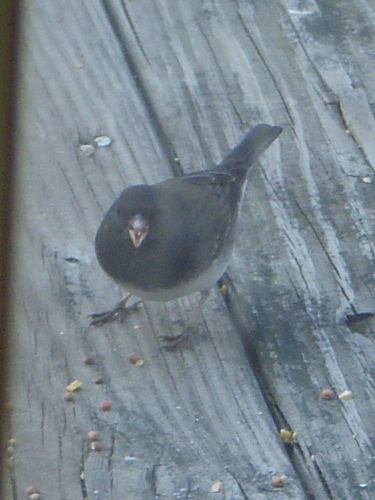
the grey bird has a round body with a white belly and a yellow beak.
a shades of gray bird with a large breast and belly.
a dark gray bird with a light gray belly and breast, and a short yellow bill.
small gray bird with slightly white undersides and pink billthe small, round bird, has long tarsus, a long black tail, and is black all over its back.
a medium sized grey bird, with a grey belly, and a short bill.
a small grey bird, with a lighter belly, and a small bill.
this plump bird appears a dull gray with lighter gray feathers on the breast.
this bird is black with grey and has a very short beak.
this bird is small and grey throughout its whole body.
Species: Dark Eyed Junco